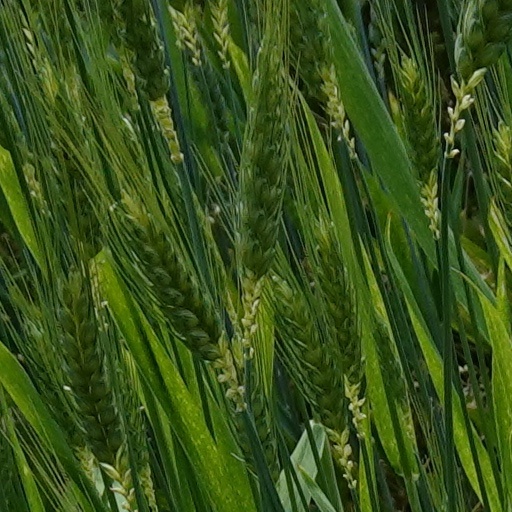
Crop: wheat